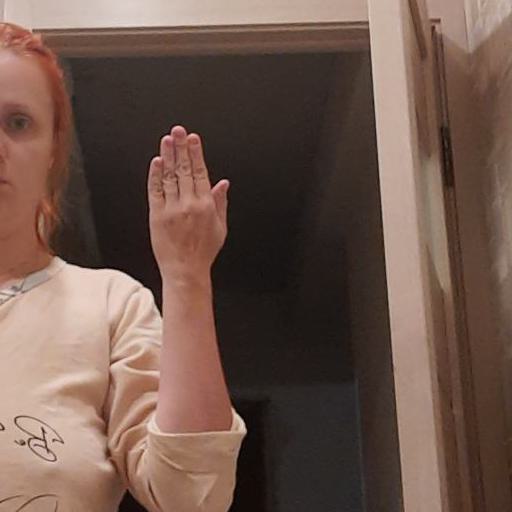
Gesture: stop_inverted